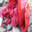
Label: rose